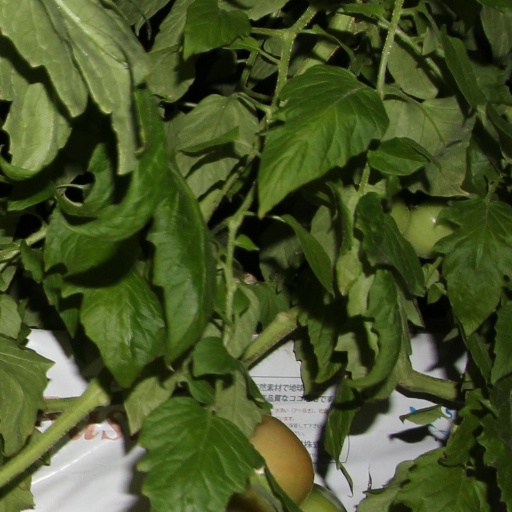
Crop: tomato